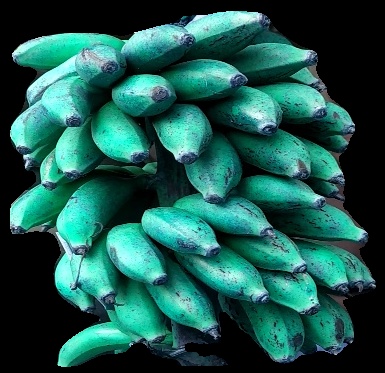
Variety: rasbale
Grade: grade3